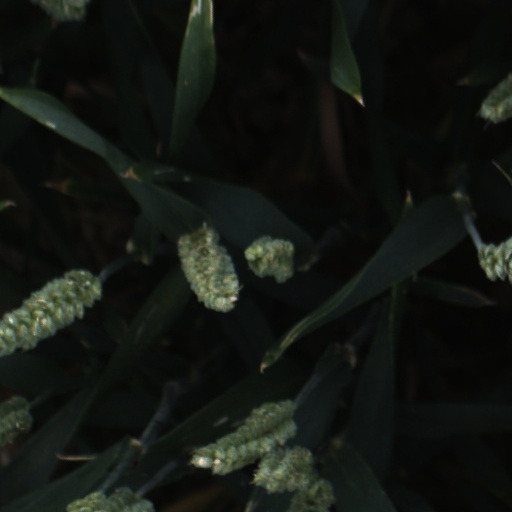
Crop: wheat